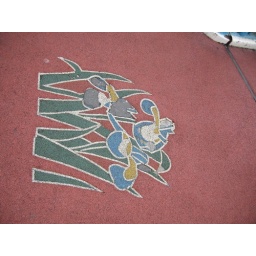
flowers on the floor of a bridge in harajuku, toyko